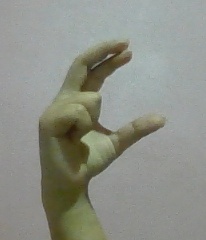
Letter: thal